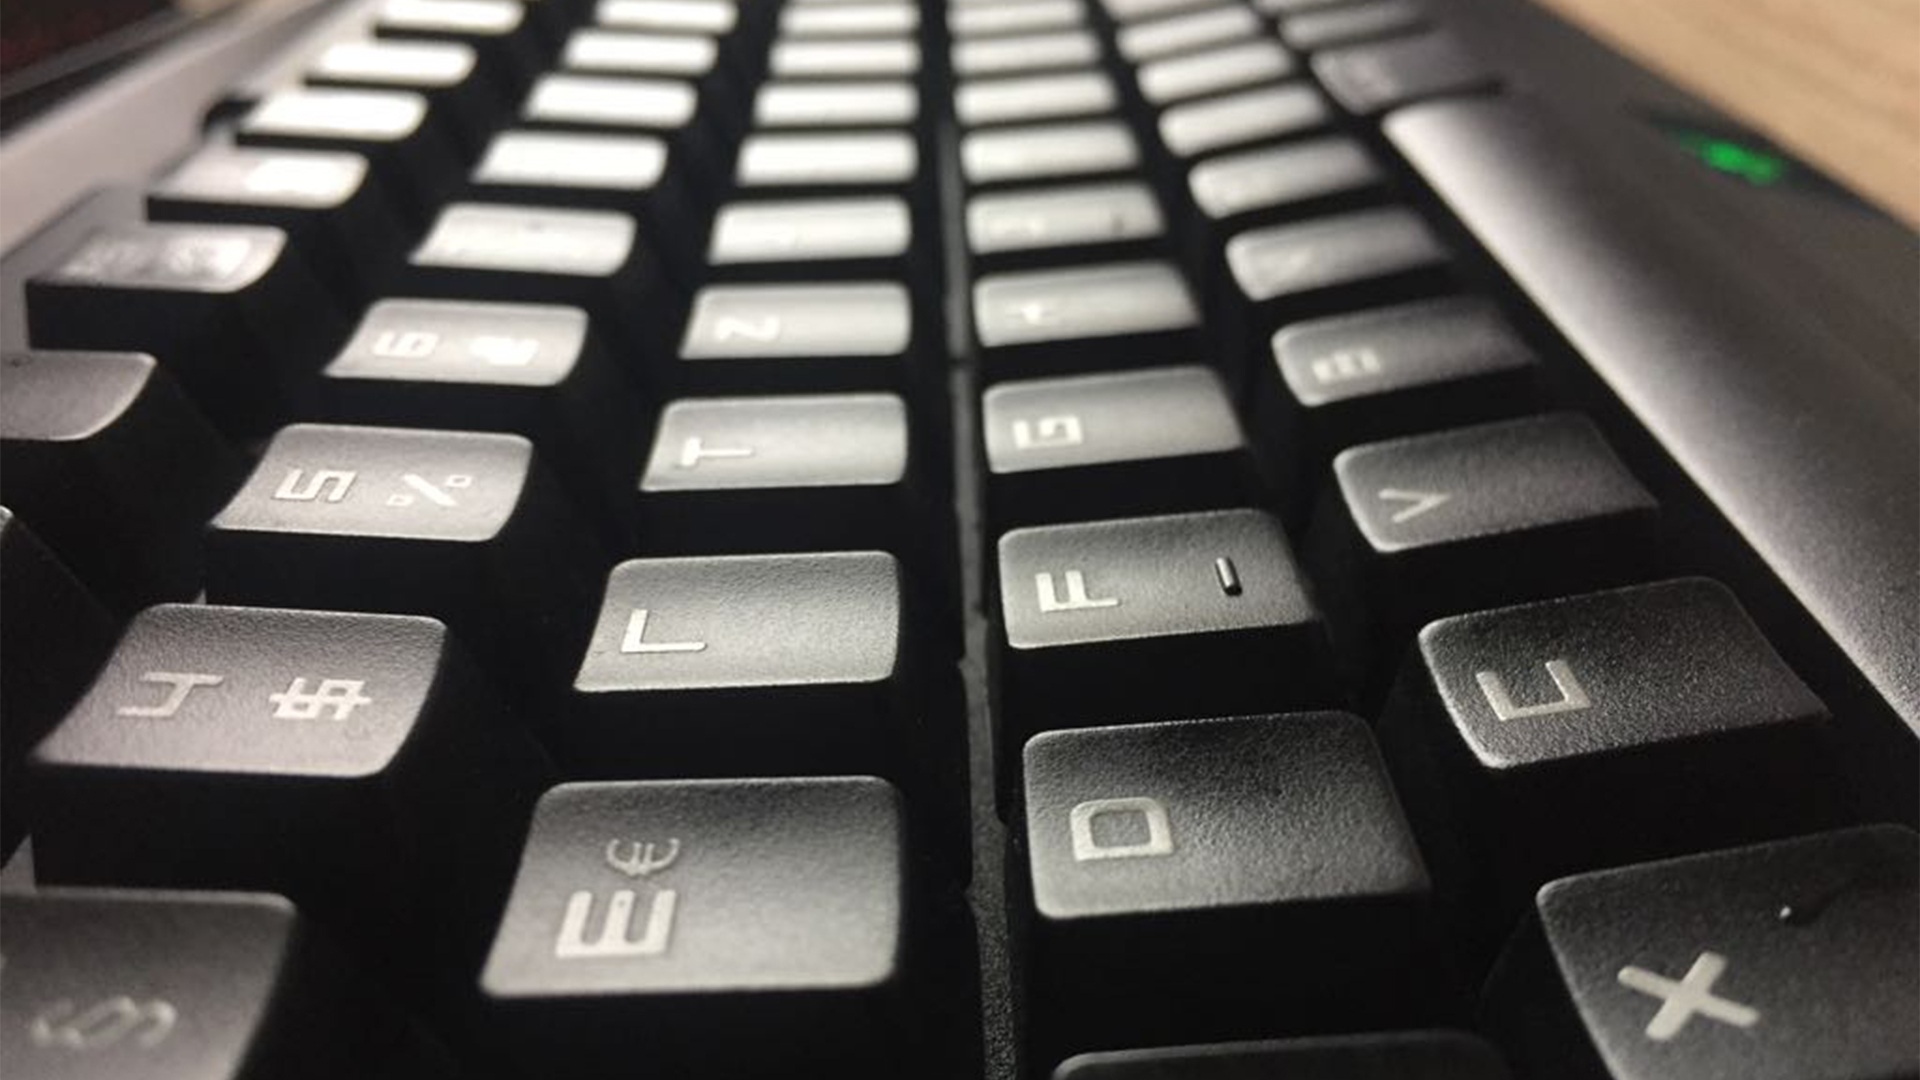
laptop, computer, keyboard, technology, office, keys, hardware, multimedia, computer keyboard, periphaerie, input device, electronic device, computer hardware, musical keyboard, electronic keyboard